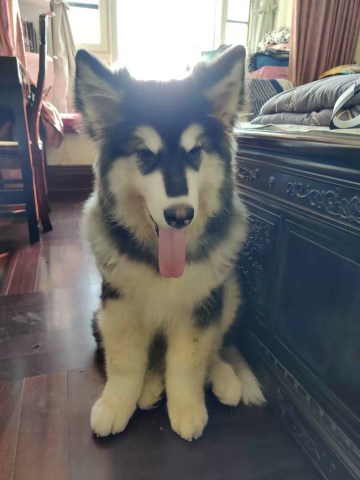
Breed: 1324-n000004-malamute